The Turquoise Shop

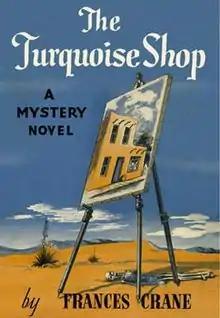
First edition (publ. J. B. Lippincott)

The Turquoise Shop (1941) is a mystery novel by the American writer Frances Crane.